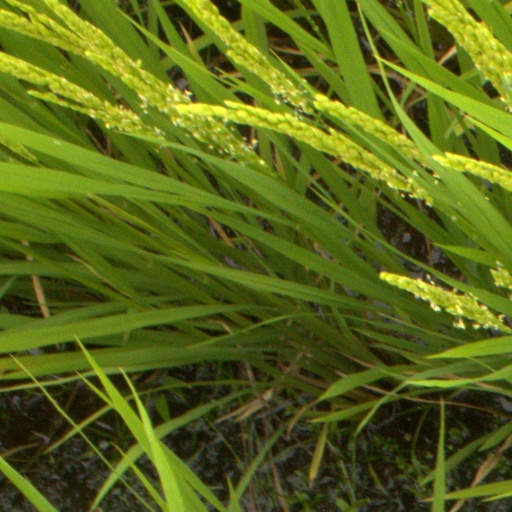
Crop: rice